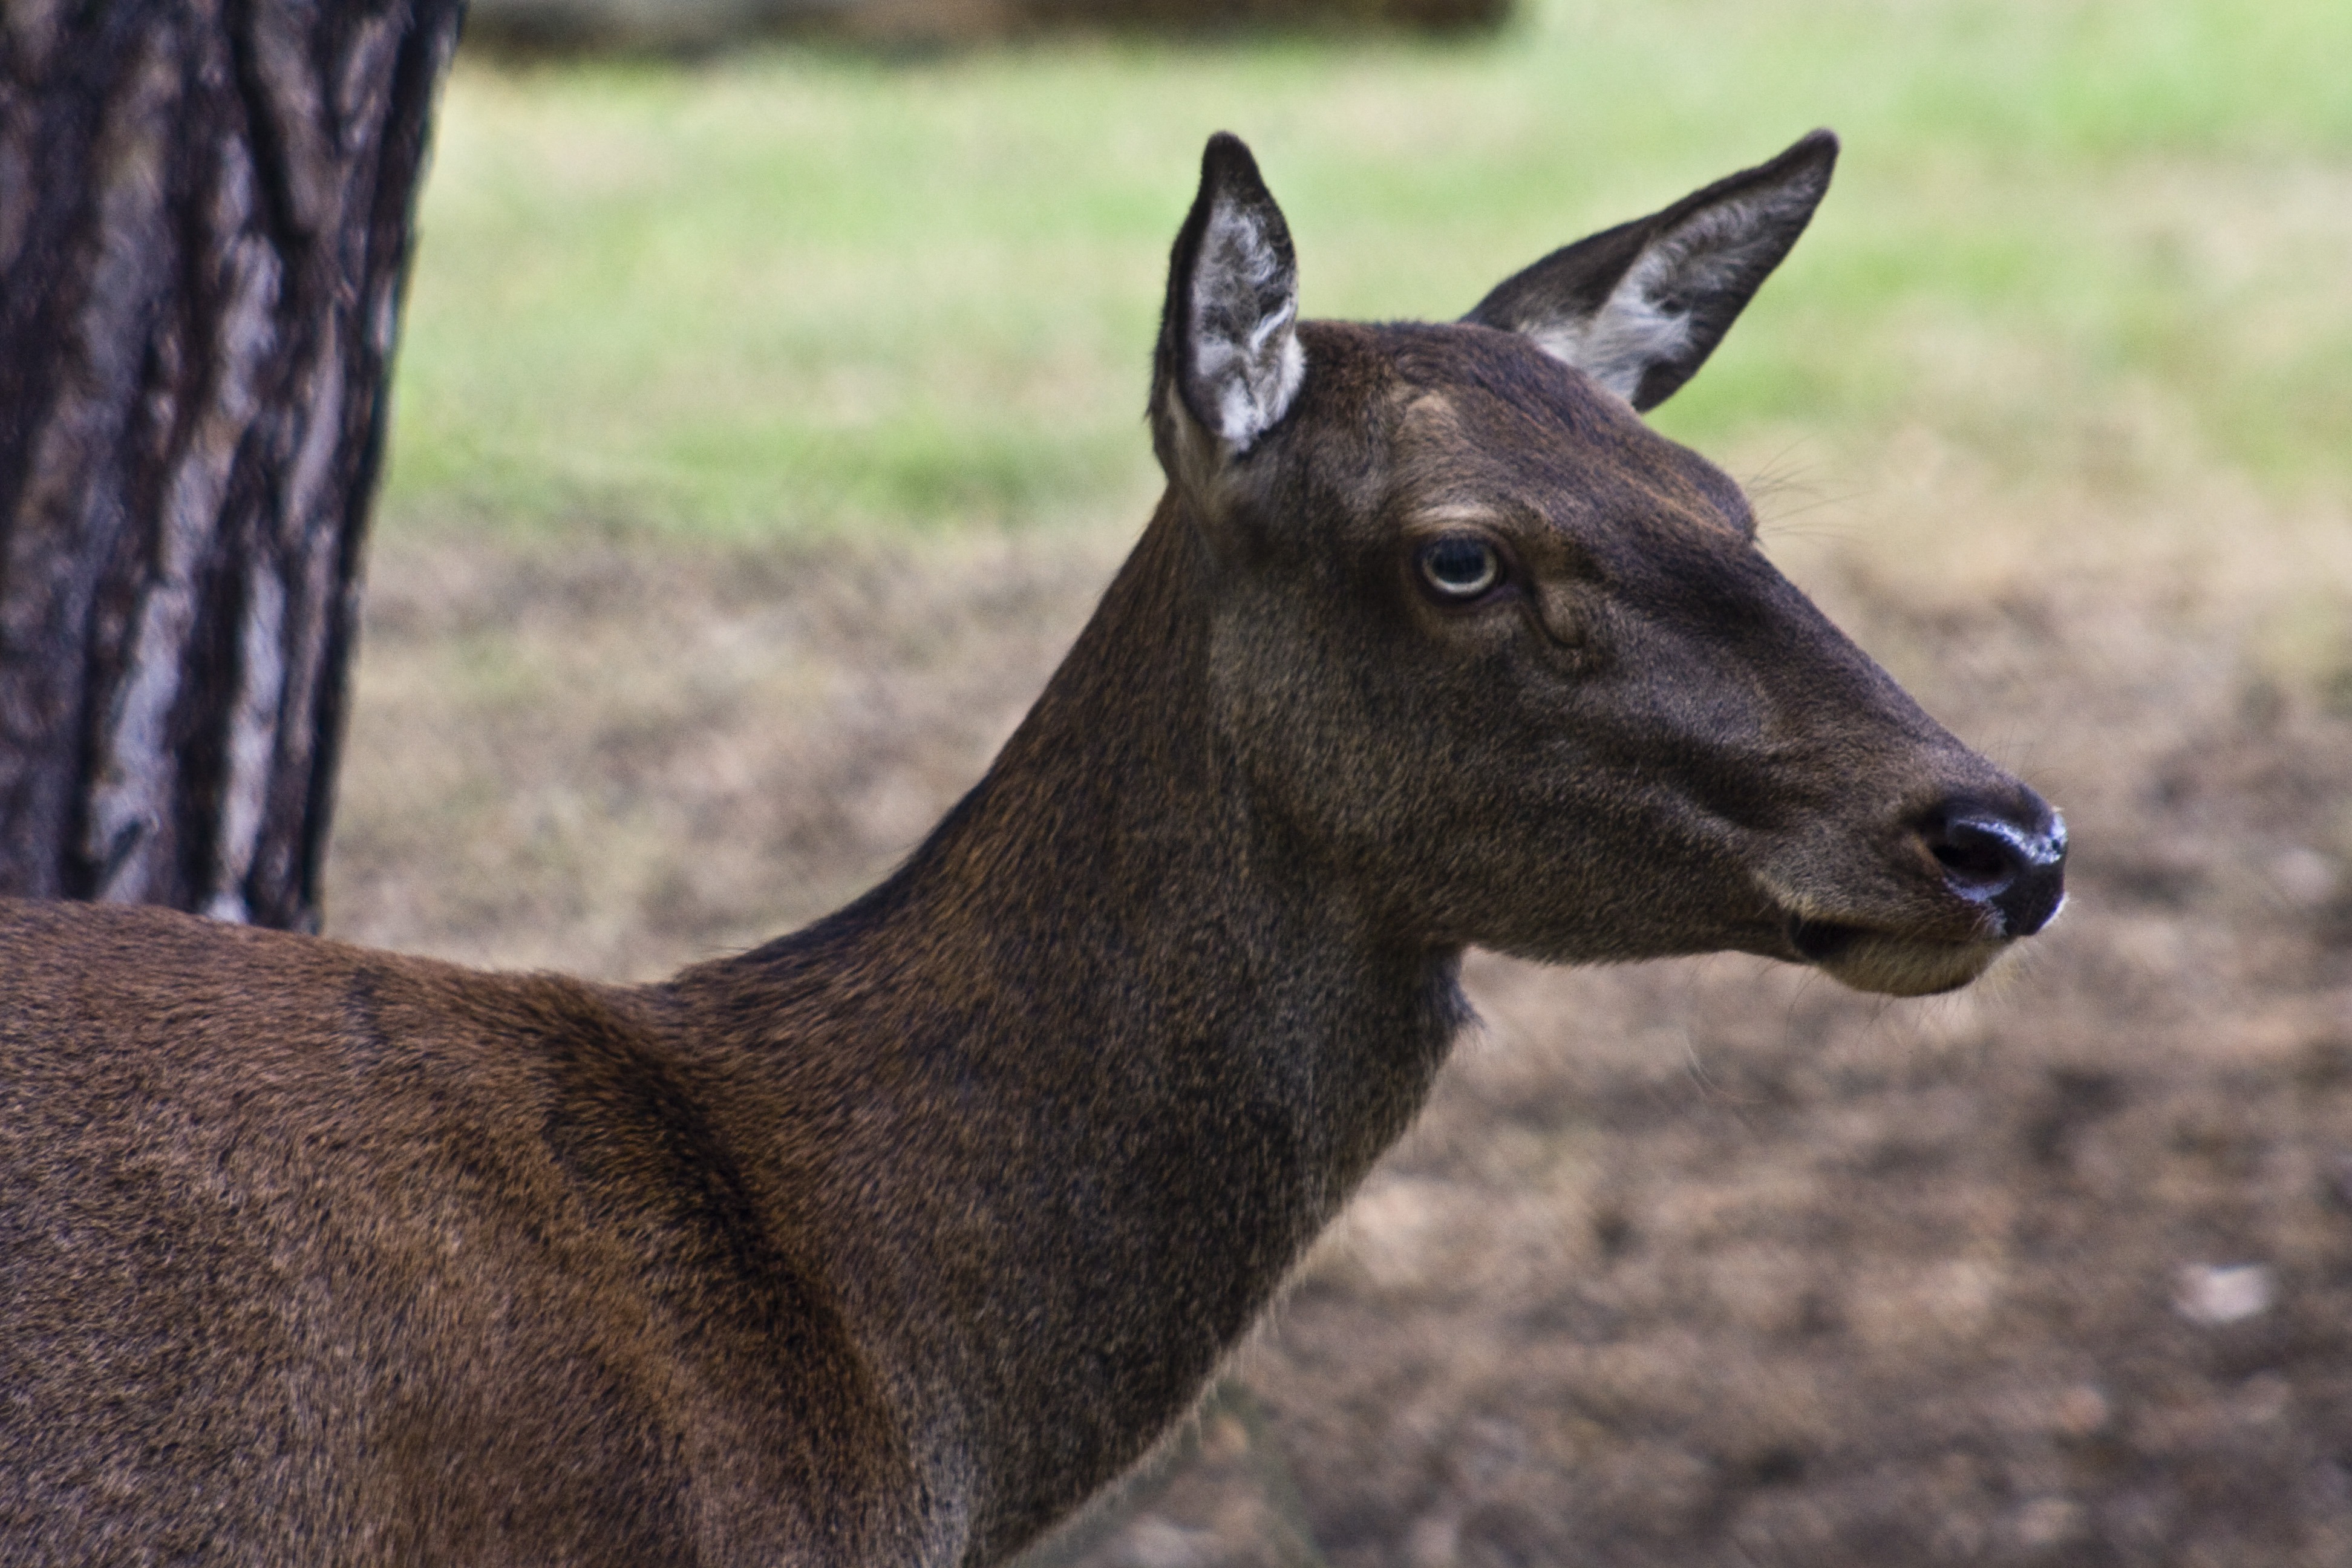
wildlife, wild, deer, autumn, mammal, fauna, antler, doe, graze, capital, forestry, vertebrate, handsome, hunting, hirsch, okapi, red deer, wildlife park, white tailed deer